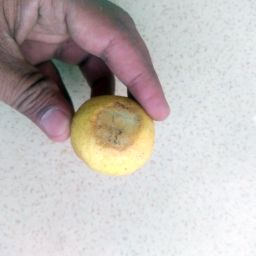
Fruit: Lime
Quality: Bad